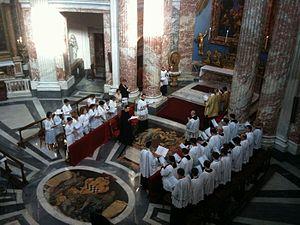
Musicæ sacræ disciplina est une encyclique du pape Pie XII concernant la musique sacrée catholique, publiée le 25 décembre 1955.
La Schola Sainte Cécile est un chœur liturgique français parisien d'une trentaine de chanteurs, dirigé par Henri de Villiers depuis 2000 et voué à l'interprétation de la musique vocale sacrée traditionnelle, en particulier de la période baroque française, mais également du plain chant. Elle est liée à l'histoire de l'église Saint Eugène à Paris, où elle chante chaque semaine.